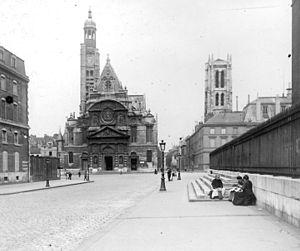
Paris - Eglise Saint Etienne du Mont - Photo prise par mon grand-père Maurice Terrien pendant la guerre de 14-18
L'église Saint-Étienne-du-Mont est une église située sur la montagne Sainte-Geneviève, dans le 5ᵉ arrondissement de Paris, à proximité du lycée Henri-IV et du Panthéon.
Le lycée Henri-IV est un établissement d'enseignement secondaire et supérieur public, situé au 23, rue Clovis dans le 5ᵉ arrondissement de Paris, dans le Quartier latin. Il accueille plus de 2 600 élèves, du collège aux classes préparatoires.